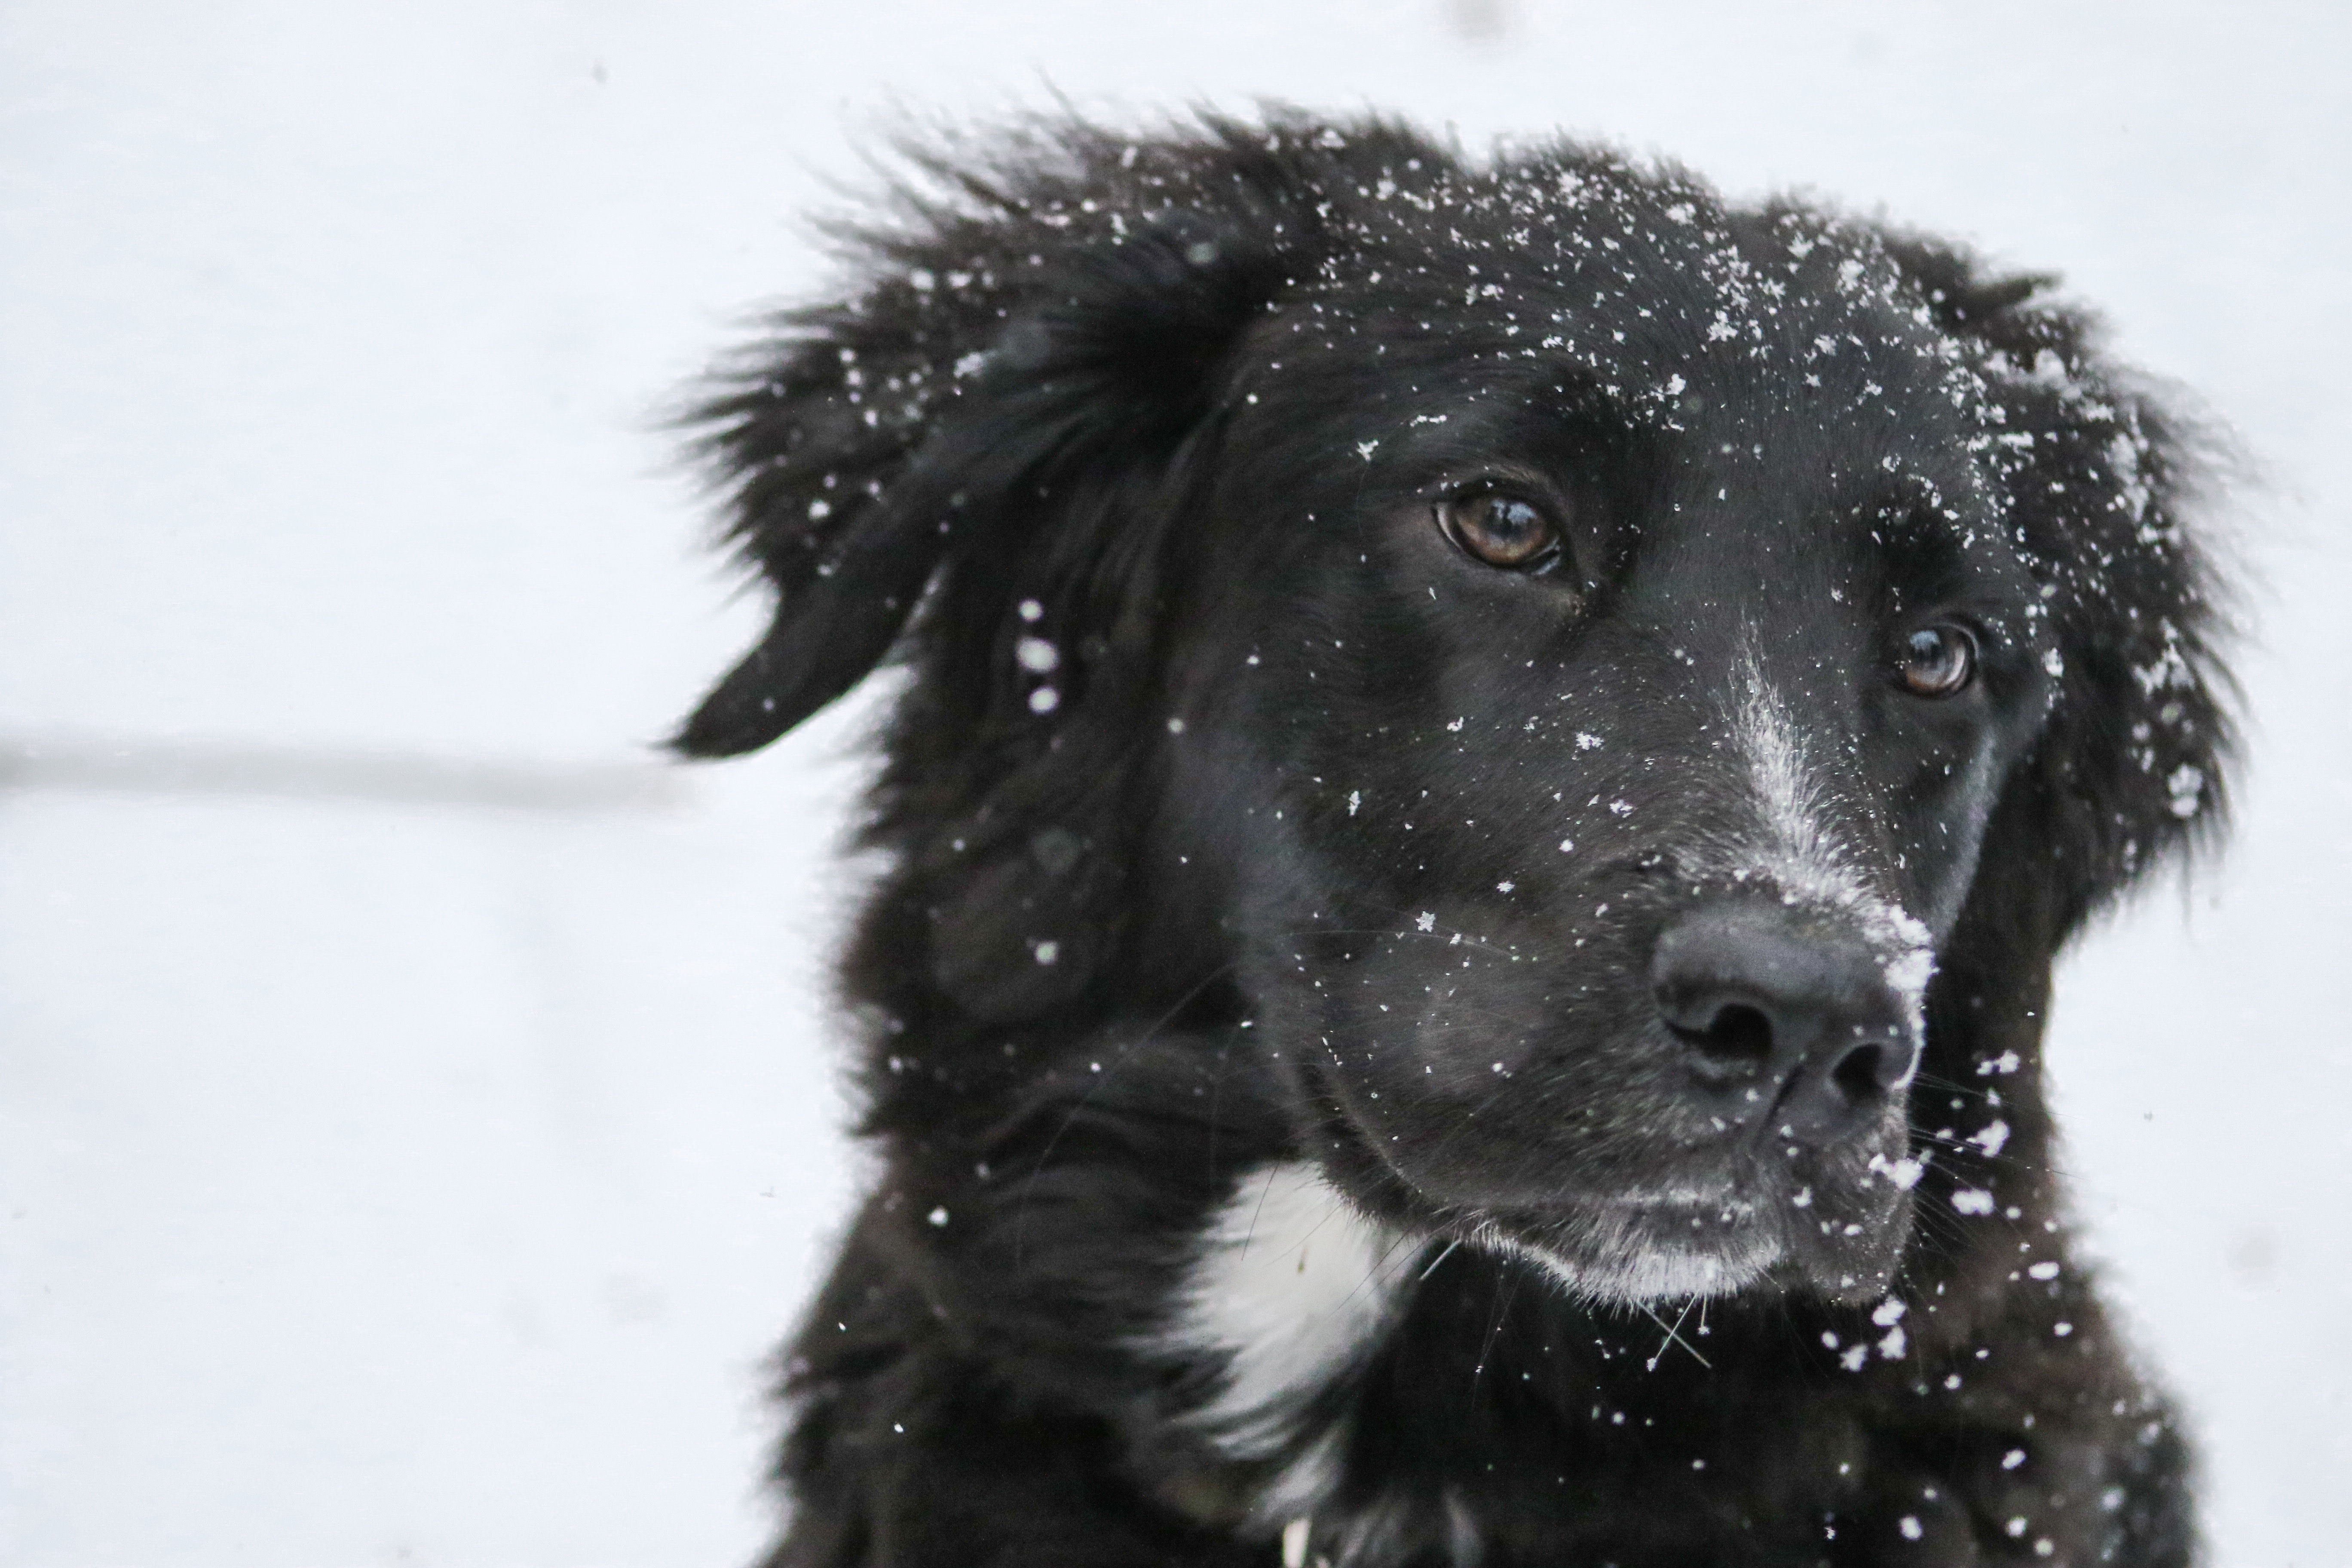
snow, winter, white, puppy, dog, animal, collie, pet, portrait, mammal, black, border collie, vertebrate, labrador retriever, newfoundland, dog breed, retriever, snowflakes, doggy, cute dog, flat coated retriever, dog like mammal, dog breed group, dog crossbreeds, stabyhoun, cute animal